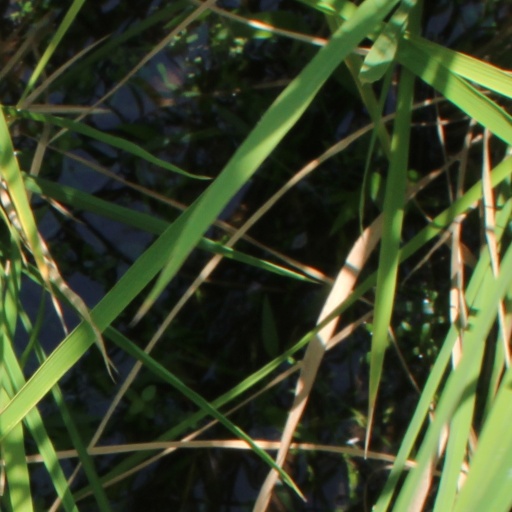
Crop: rice